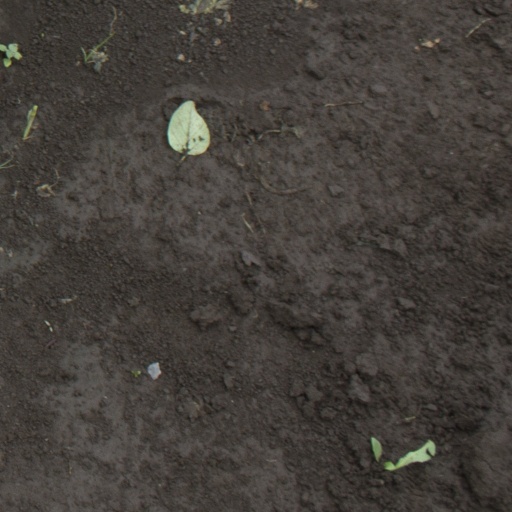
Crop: soybean